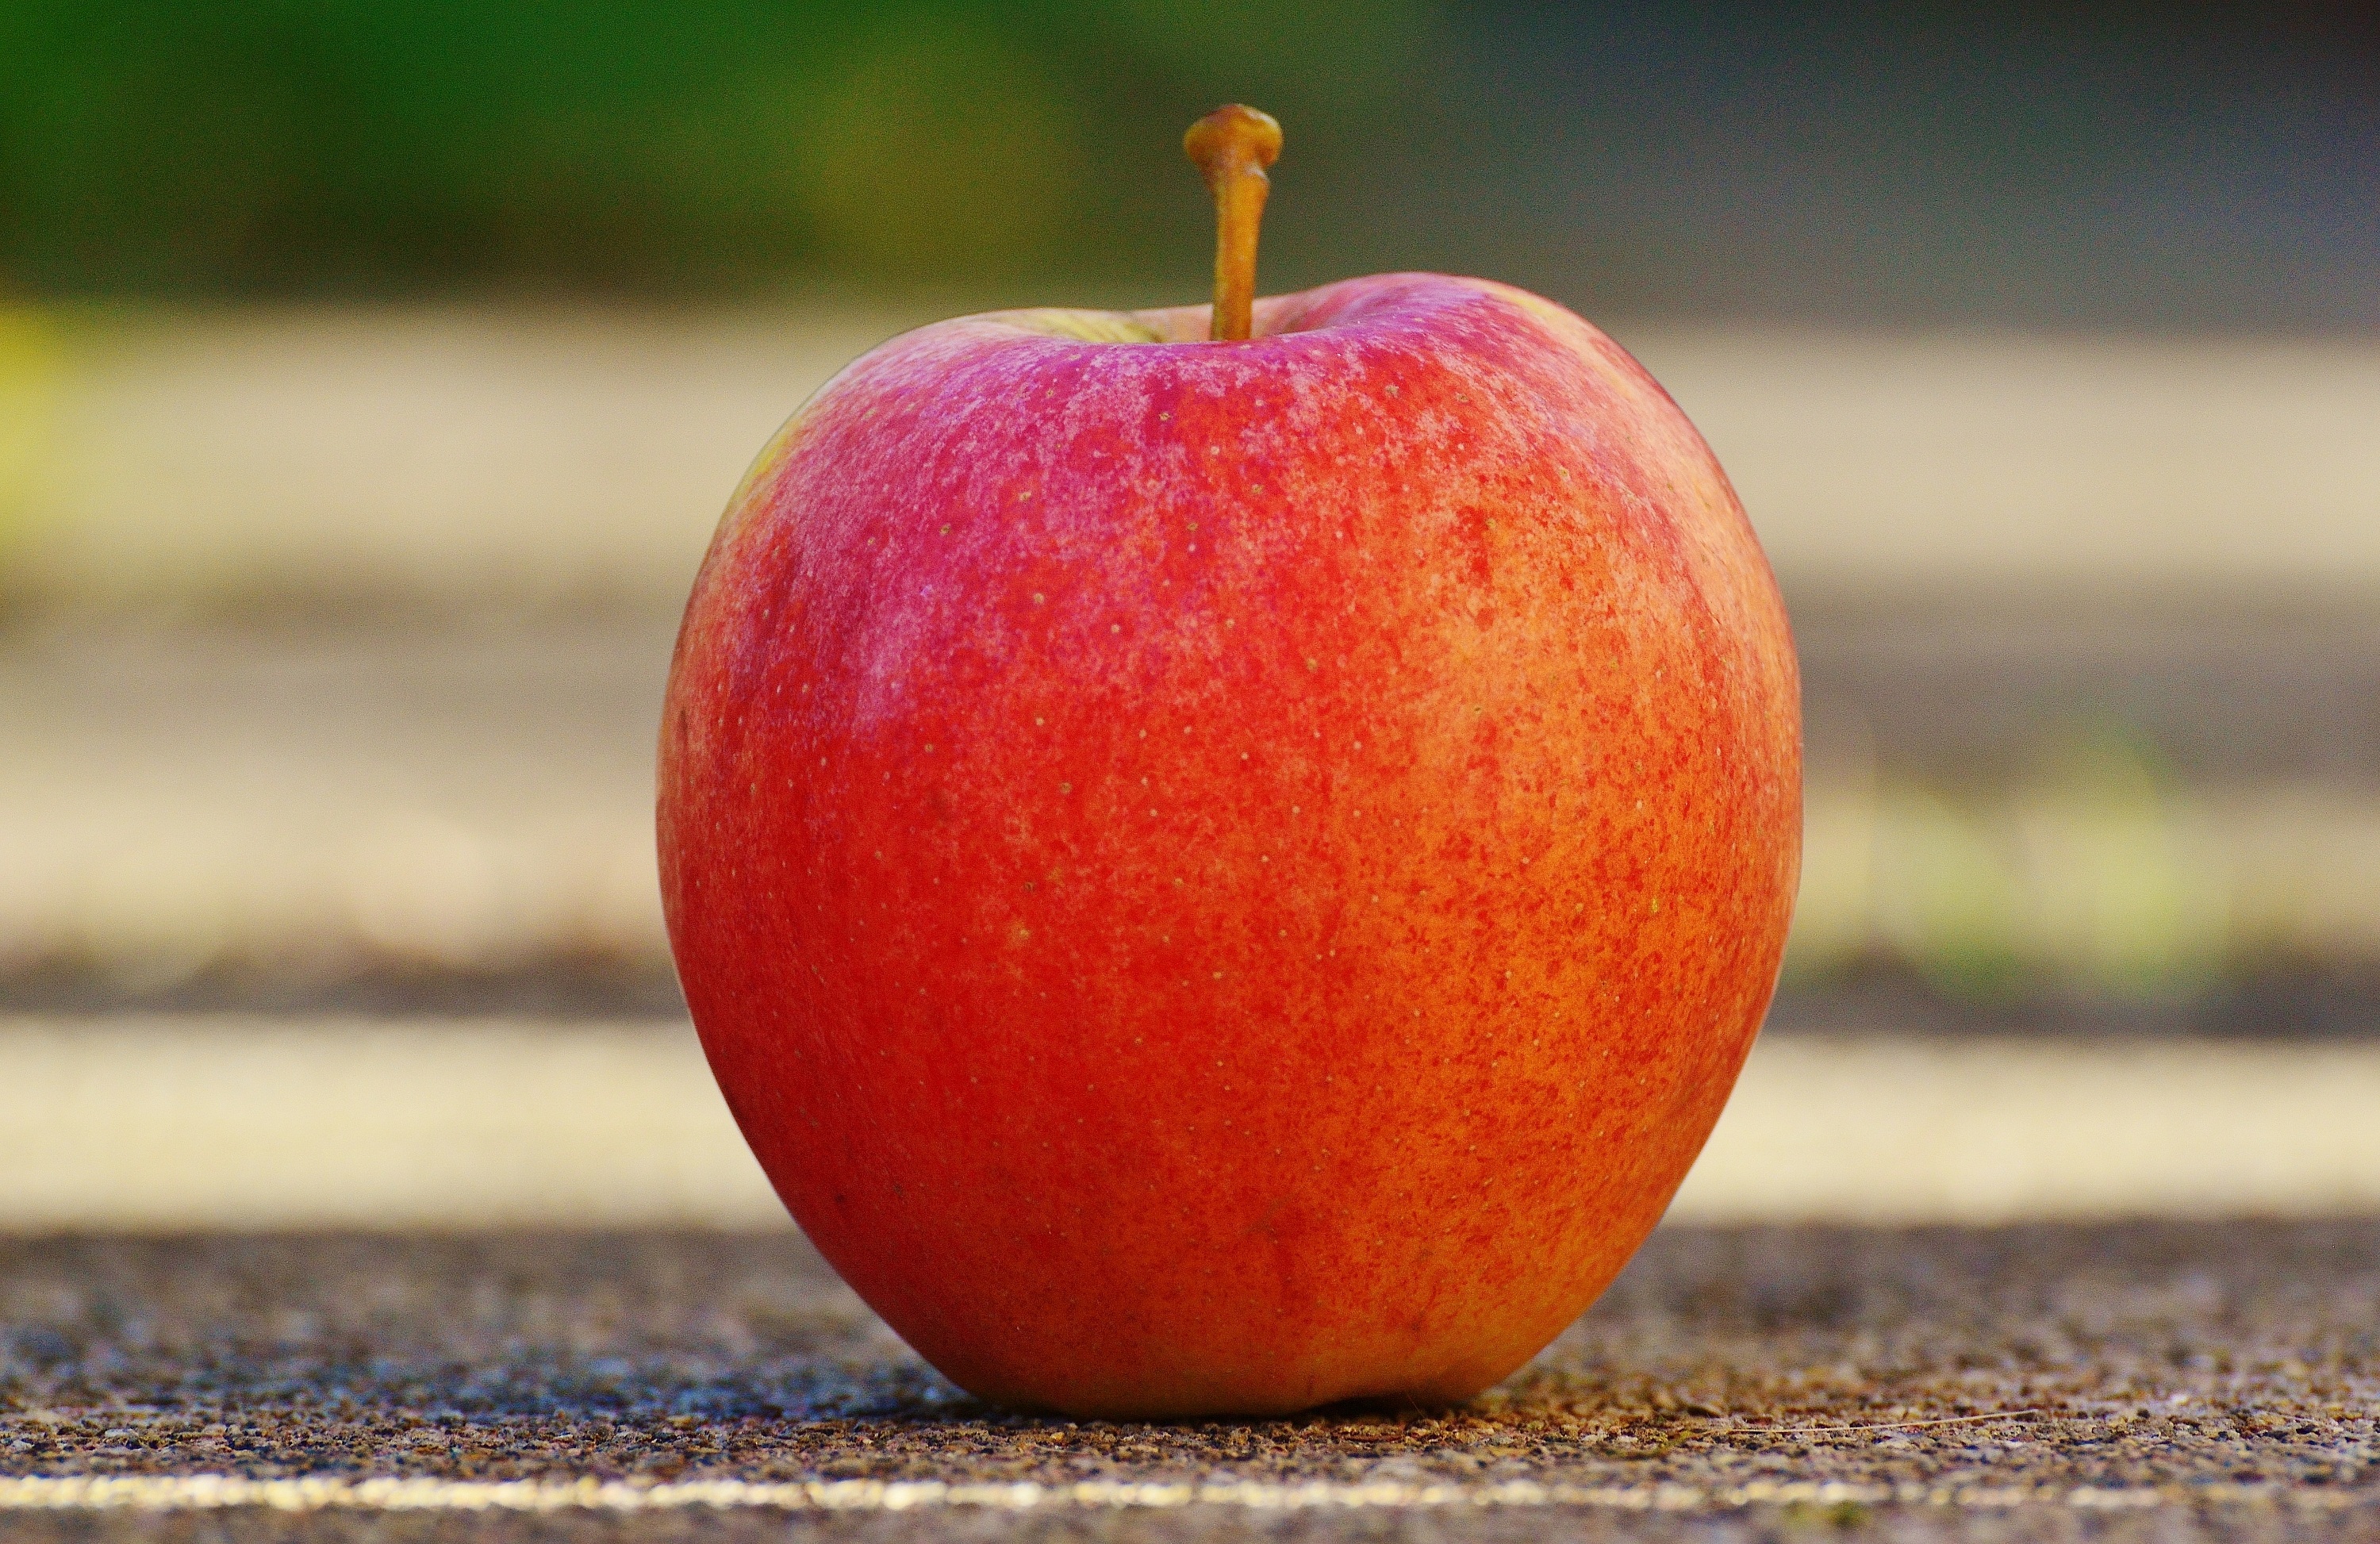
apple, plant, fruit, sweet, food, produce, healthy, delicious, fruits, vitamins, flowering plant, rose family, nectarine, land plant, rose order